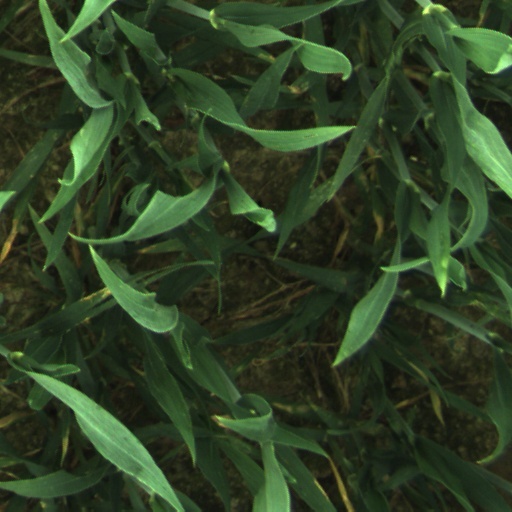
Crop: wheat